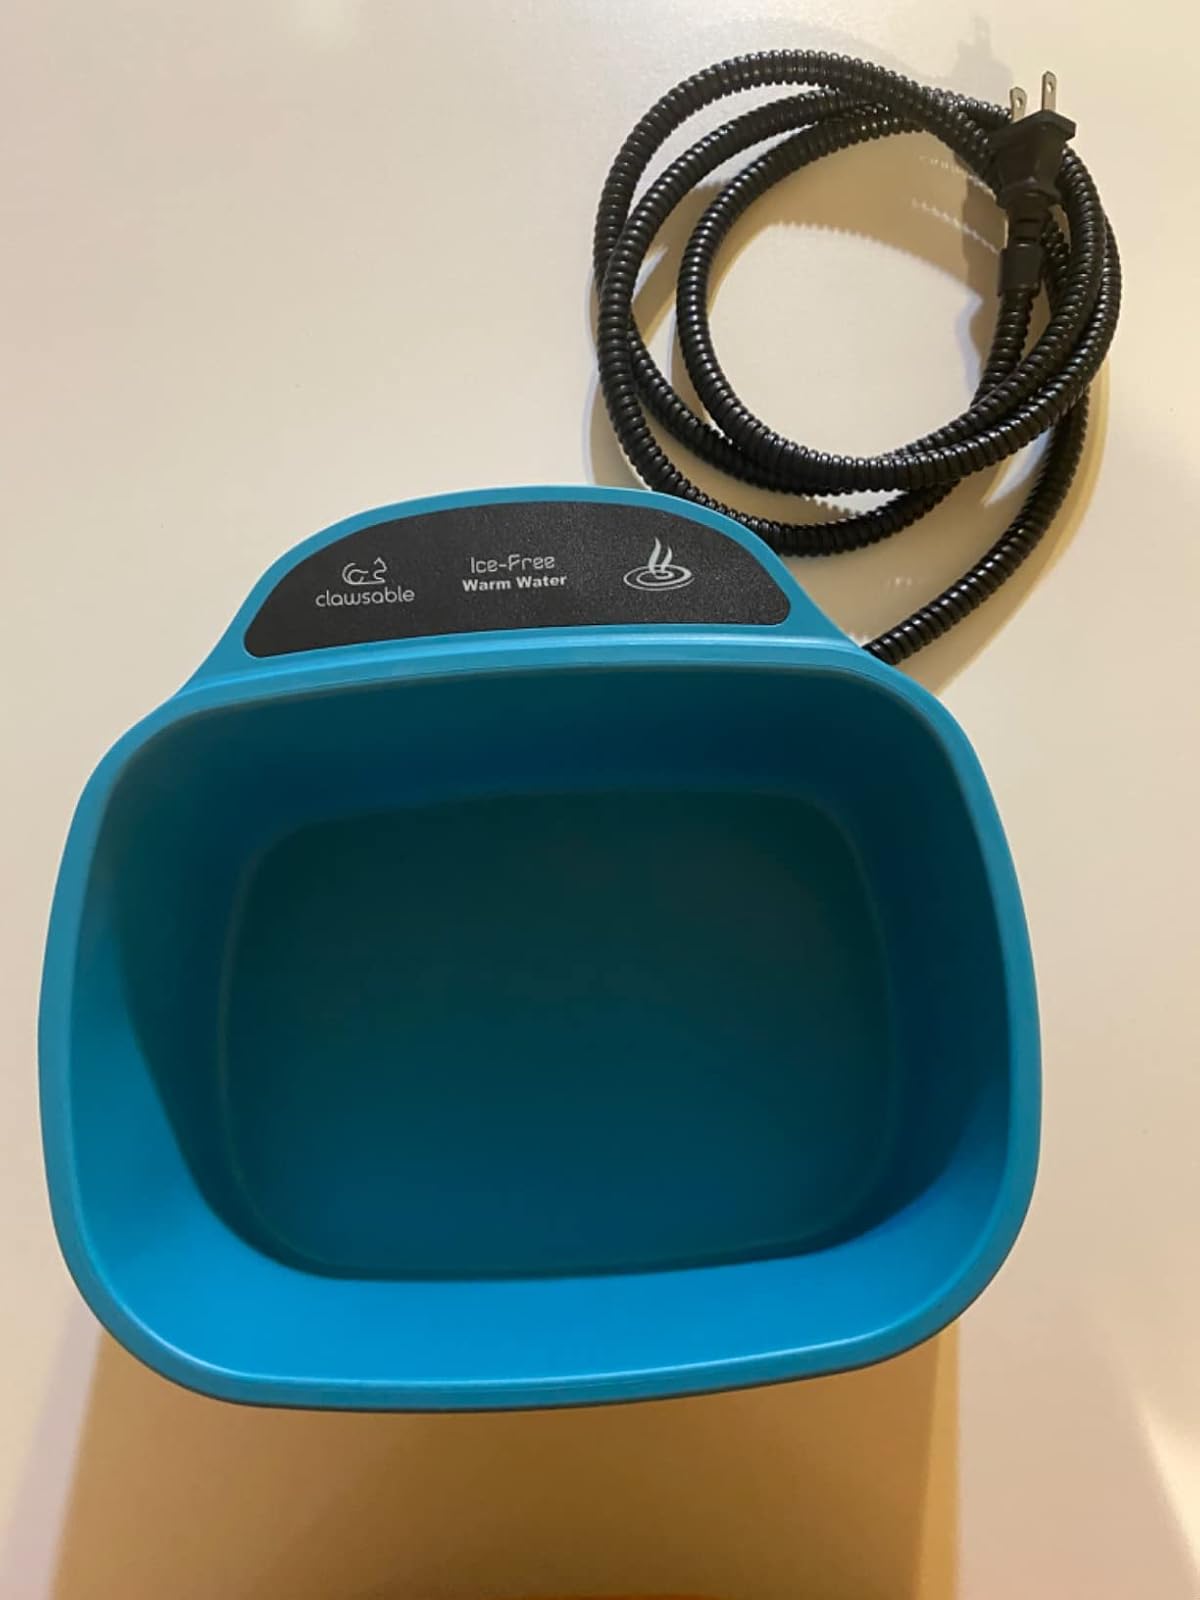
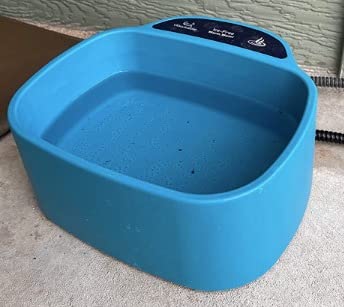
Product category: items_bowl
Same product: yes